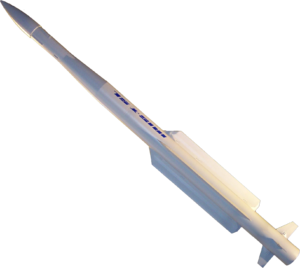
Le Medium Extended Air Defense System est un projet militaire destiné à remplacer les systèmes de missiles sol-air MIM-104 Patriot et MIM-23 Hawk qui a démarré en 1995 et qui, en 2013, bien que son développement continue, voit la majorité de ses financements stoppés. Les États-Unis, l'Allemagne et l'Italie participent au projet dans le cadre d'une structure de l'OTAN tandis que la France, initialement présente, s'est retirée en mai 1996.